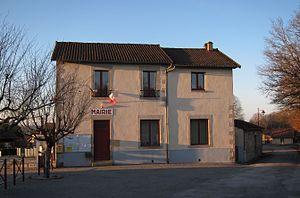
Mairie d'Eybouleuf, Haute-Vienne, Limousin, France.
Eybouleuf est une commune française située dans le département de la Haute-Vienne en région Nouvelle-Aquitaine.